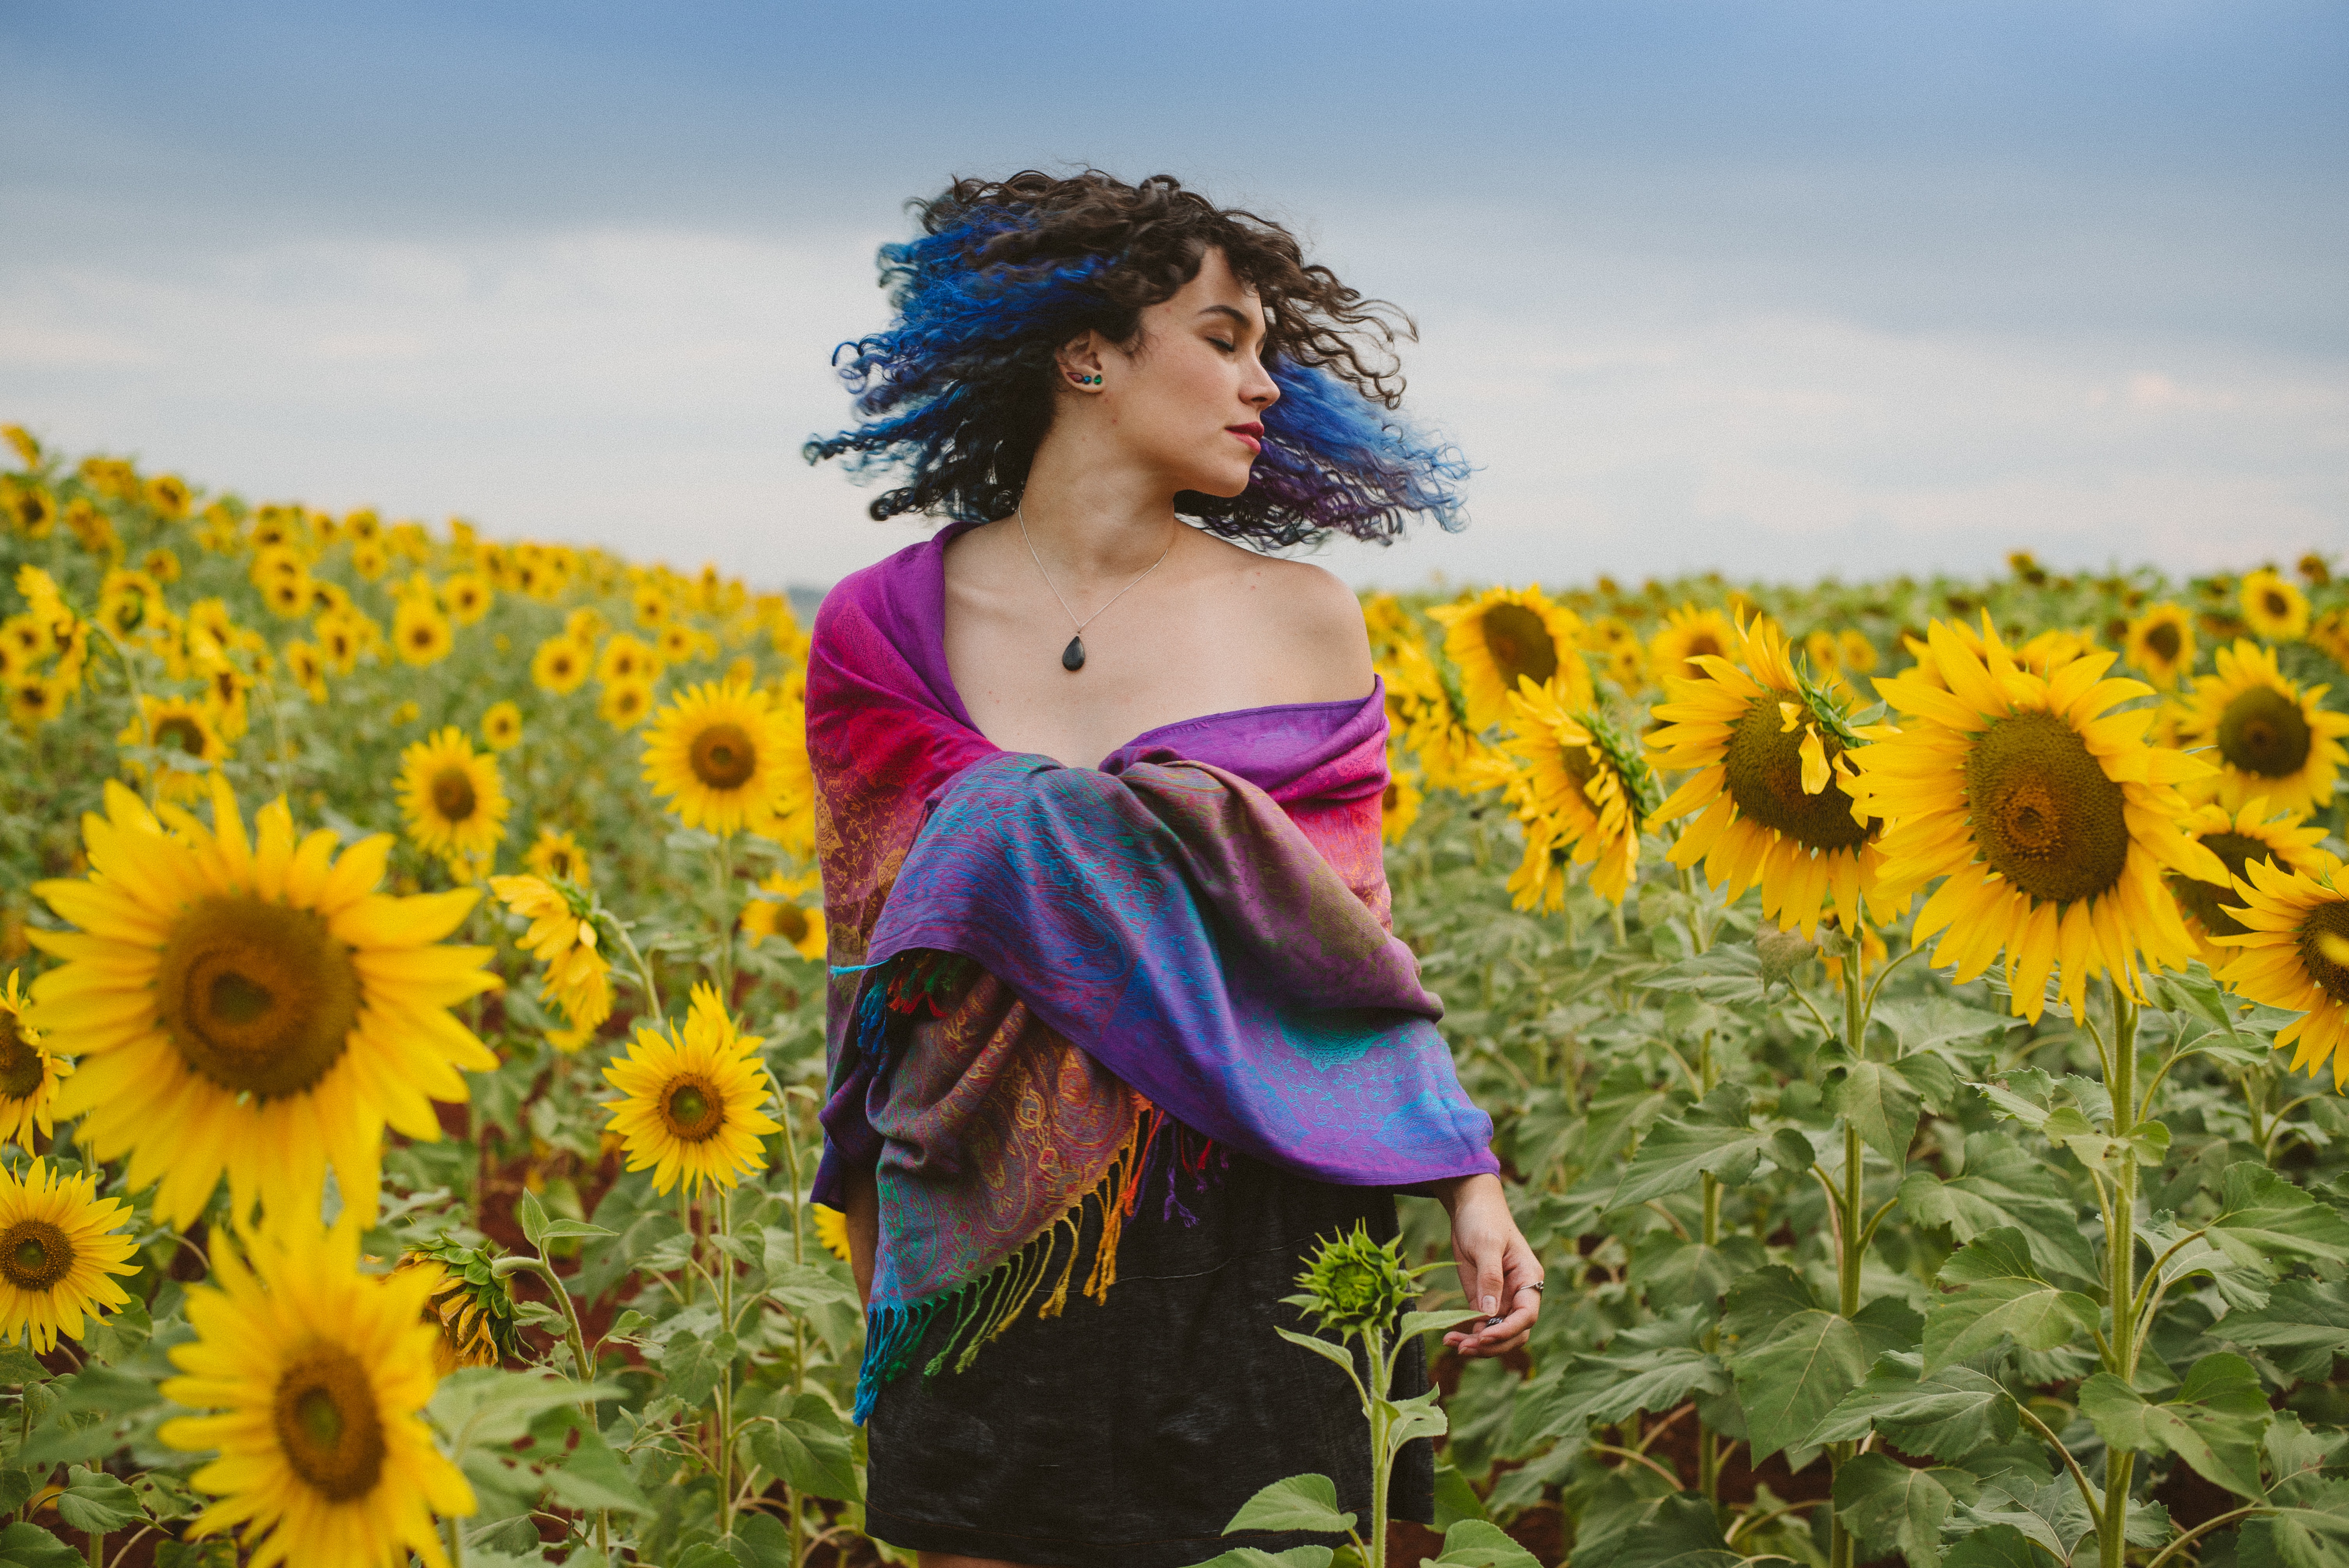
sunflower, People in nature, flower, yellow, plant, beauty, field, sky, summer, flowering plant, wildflower, dress, fun, meadow, happy, prairie, photography, petal, pollen, annual plant, asterales, photo shoot, daisy family, grassland